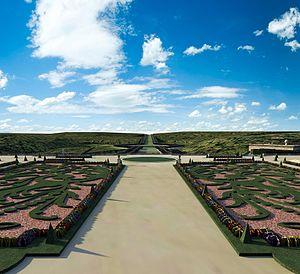
Restitution 3D de la vue depuis le balcon du premier étage du pavillon central du château-vieux de Meudon, vers 1690.
Le château de Meudon, dit château royal de Meudon, palais impérial de Meudon ou Domaine national de Meudon, est un château français situé à Meudon, dans le département des Hauts-de-Seine. Il est notamment la résidence de la duchesse d'Étampes, du cardinal de Lorraine, d'Abel Servien, de Louvois ainsi que de Monseigneur, dit le Grand Dauphin, qui lui adjoint en annexe le château de Chaville. Incendié en 1795 et en 1871, le Château-Neuf, dont la démolition est un temps envisagée, est conservé pour sa majeure partie. Il est transformé à partir de 1878 en observatoire servant de réceptacle à une lunette astronomique, avant d'être rattaché à l'Observatoire de Paris en 1927.